Aldgate, South Australia

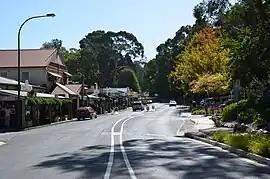
Aldgate main street

Aldgate is a South Australian village and a suburb of Adelaide, located south-east of the Adelaide city centre, in the Adelaide Hills.